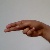
The image shows a hand gesture representing the letter 'H' in Indian Sign Language.